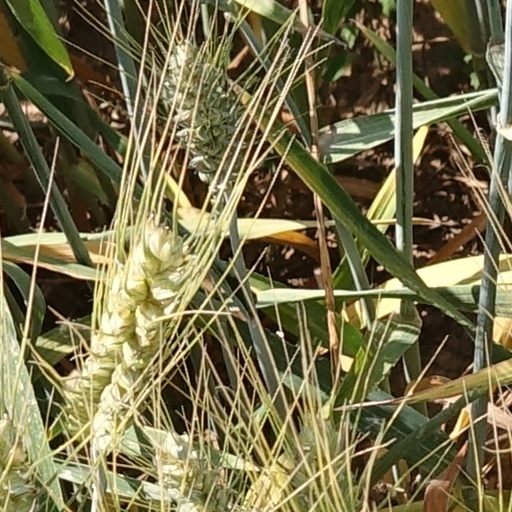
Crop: wheat